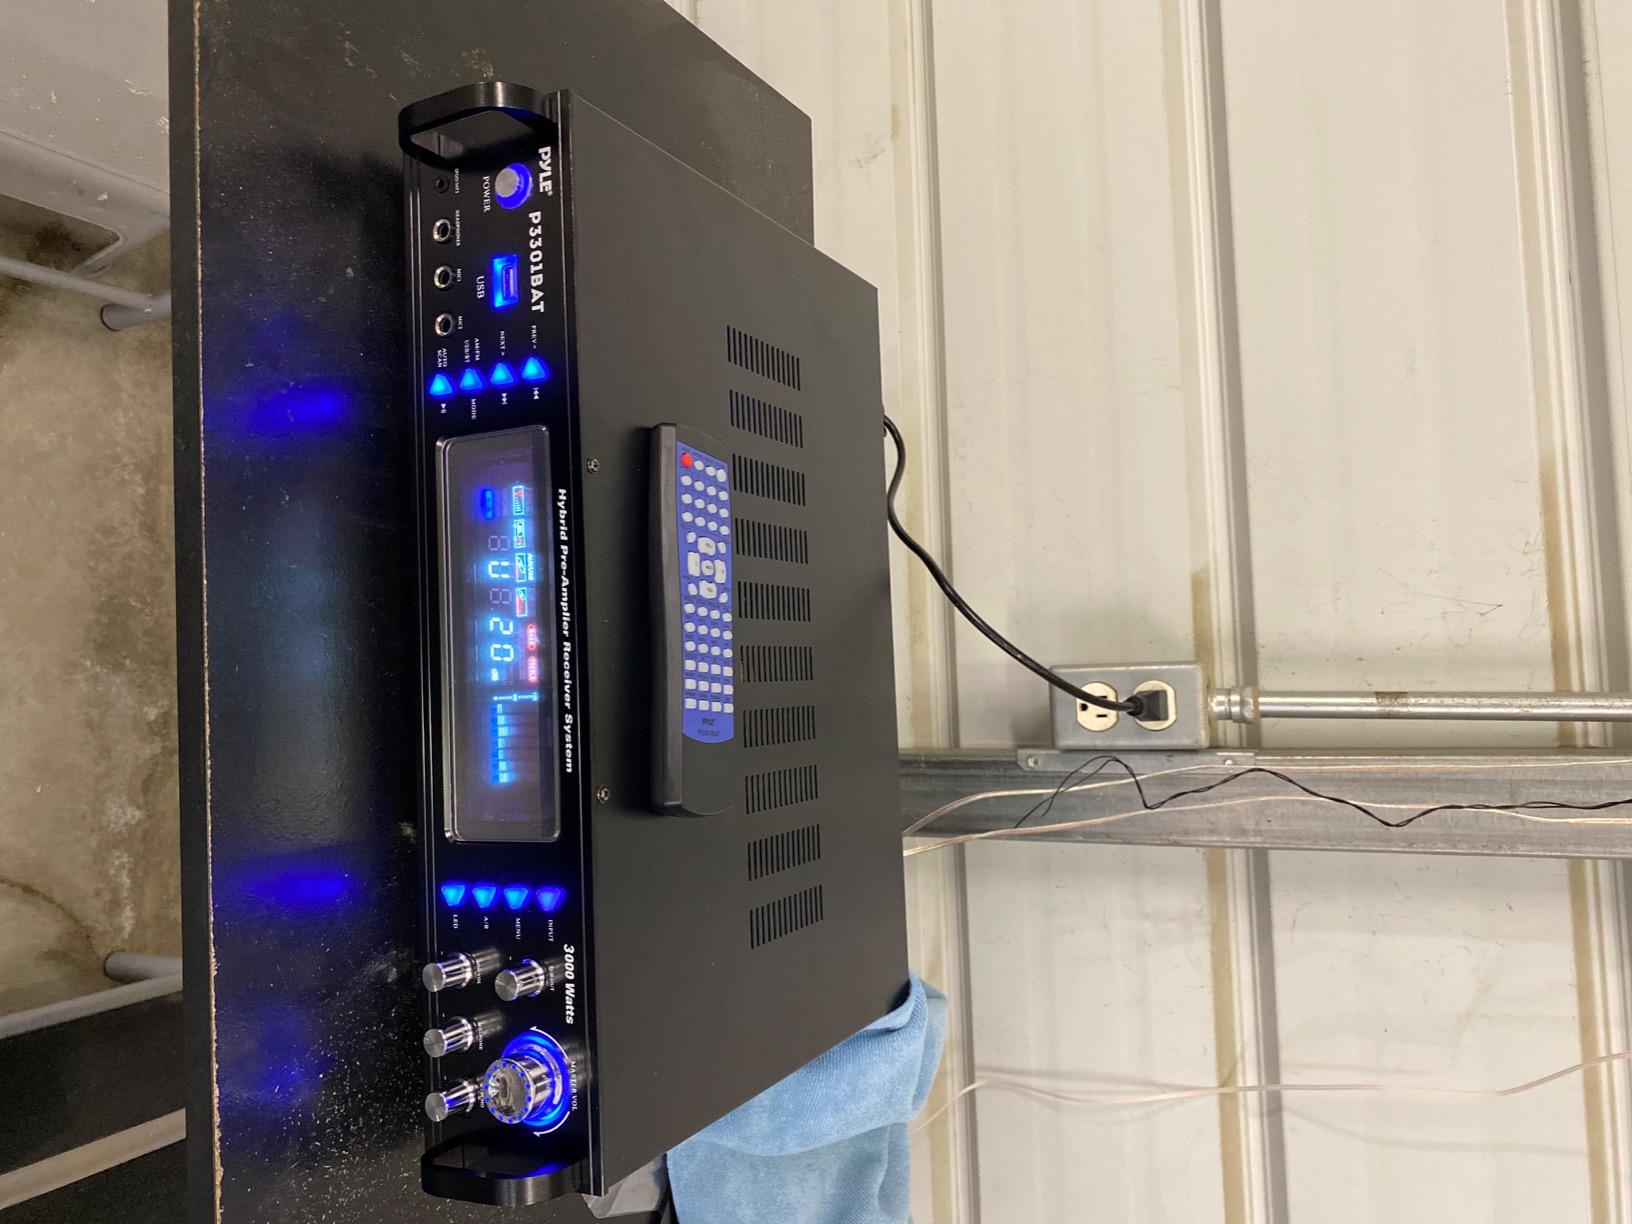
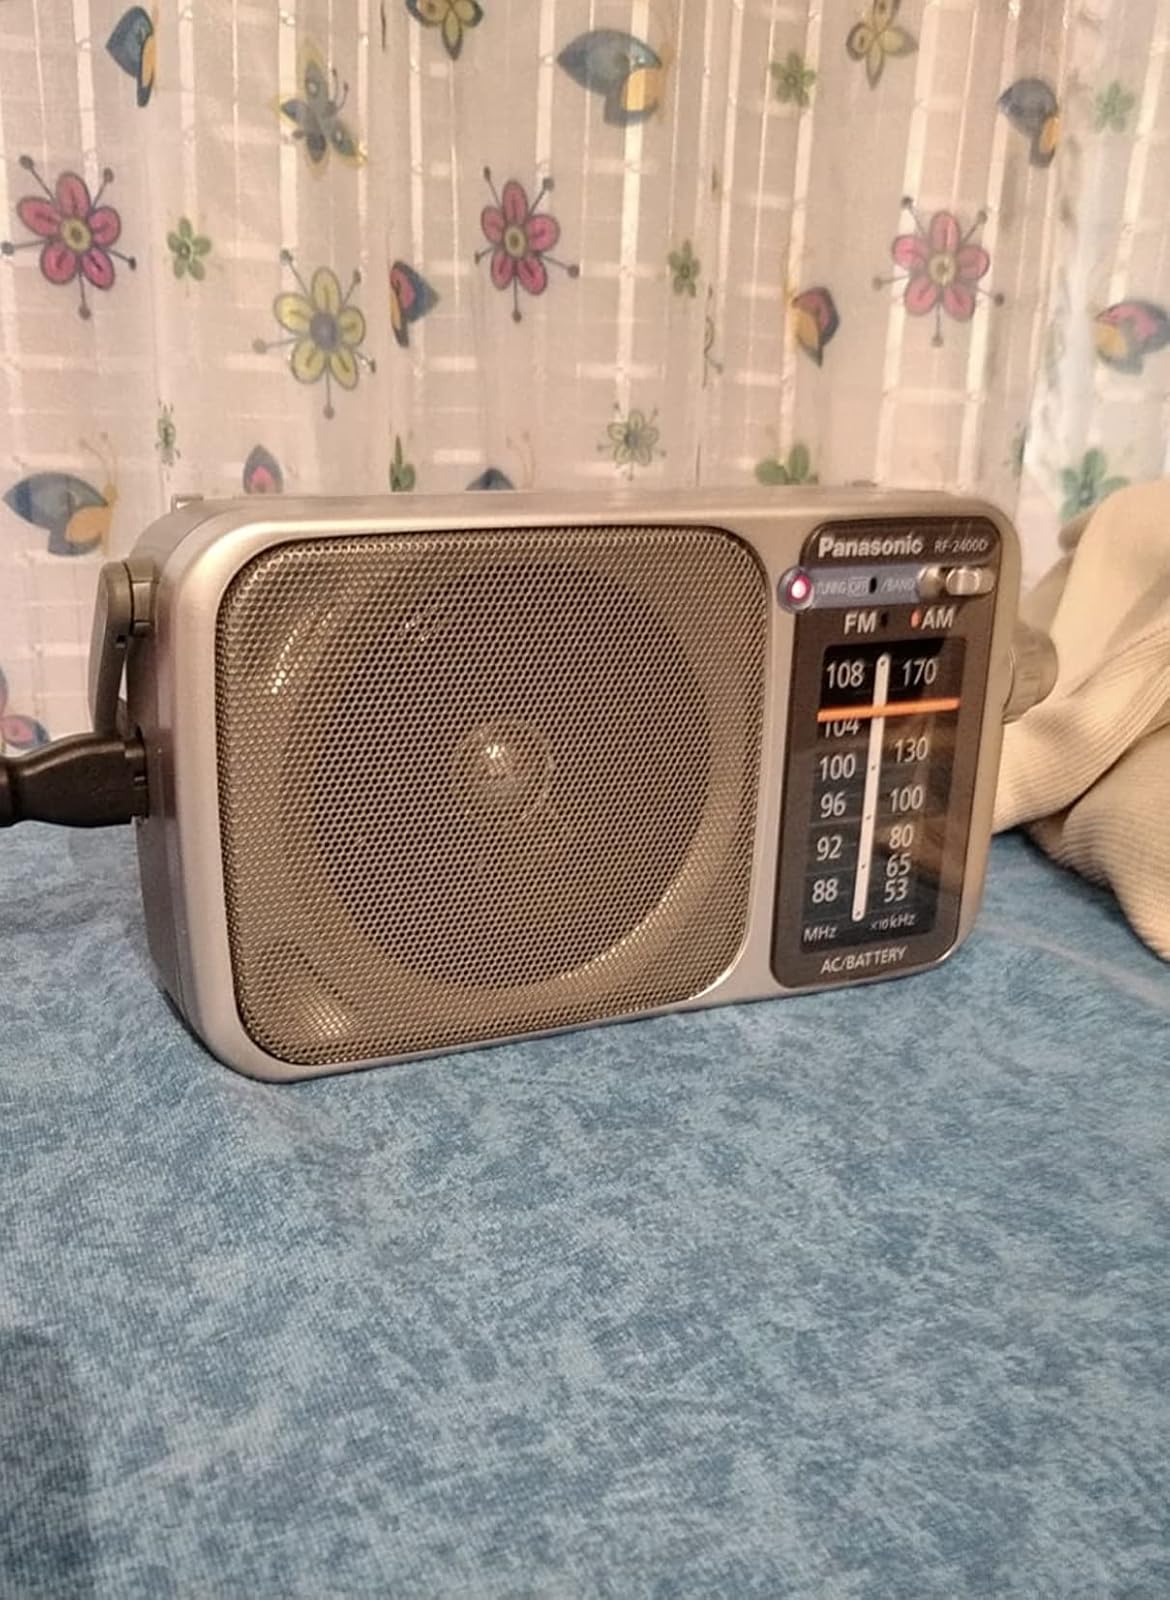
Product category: radio
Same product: no